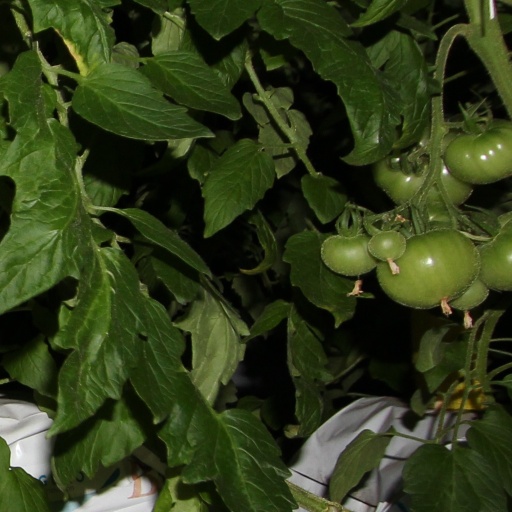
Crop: tomato